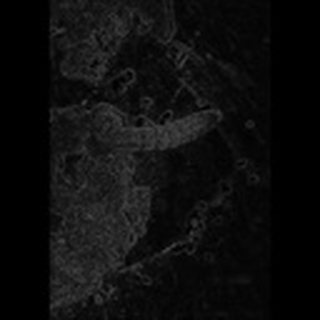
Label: cotton_army_worm